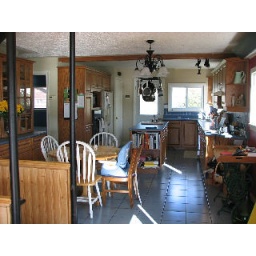
Example of an affordable dream house on the ocean in Nova Scotia. Swoon.